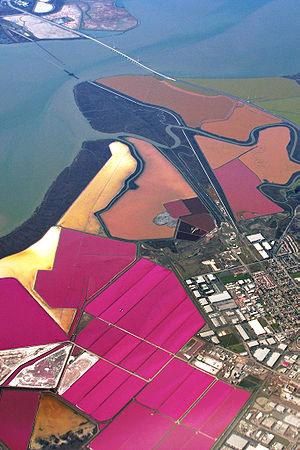
Marais salants et leurs étiers, dans la baie de San Francisco, l'image montrant aussi le pont Dumbarton.Salt ponds, San Francisco Bay
Les marais salants ou salins correspondent à des installations d'origine anthropique dont le but est de favoriser l'extraction et la collecte de sel marin à partir de l'entrée d'une ressource, l'eau de mer. Il s'agit le plus souvent d'un dispositif de barrages, de vannes, de canaux et de différents bassins de rétention menant finalement à des bassins de faible profondeurs appelés carreaux, dans lesquels est récolté le sel, obtenu par l'évaporation de l'eau de mer, sous l'action combinée du soleil et du vent.
L'eau de mer est l'eau salée des mers et des océans de la Terre. On dit qu’elle est « salée » parce qu'elle contient des substances dissoutes, les sels, constitués d'ions, principalement des ions halogénures comme l'ion chlorure et des ions alcalins comme l'ion sodium. On trouve 30 à 40 g de sels dissous pour 1 kg d'eau de mer. L'eau salée s'oppose à l'eau douce, qui contient moins de 1 g de sels dissous par kilogramme. La masse volumique de l'eau de mer à la surface est d'environ 1,025 g/ml, supérieure de 2,5 % à celle de l'eau douce à cause de la masse du sel et de l'électrostriction.